Tridax procumbens

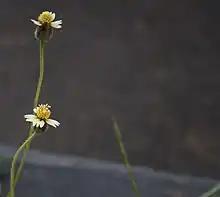
"Tridax procumbens" stalks in Hyderabad, Andhra Pradesh.

The plant bears daisy-like yellow-centered white or yellow flowers with three-toothed ray florets. The leaves are toothed and generally arrowhead-shaped. Calyx is represented by scales or reduced to pappus.